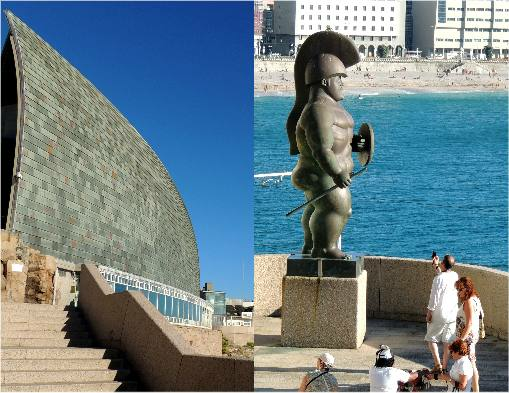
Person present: Yes